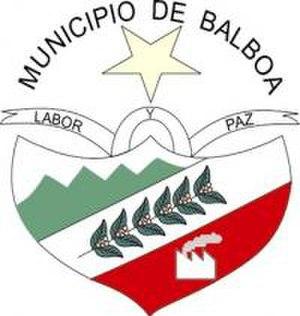
Balboa est une municipalité située dans le département de Risaralda en Colombie.